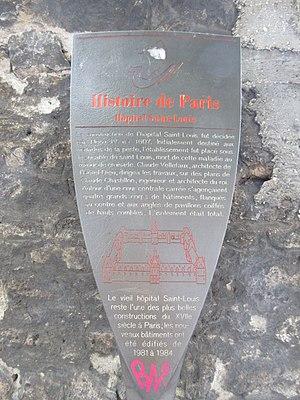
Panneau Histoire de Paris «
Les panneaux « Histoire de Paris » sont des panneaux d'information installés dans les rues de Paris devant certains des monuments parisiens.